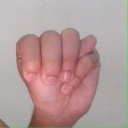
अक्षर: म